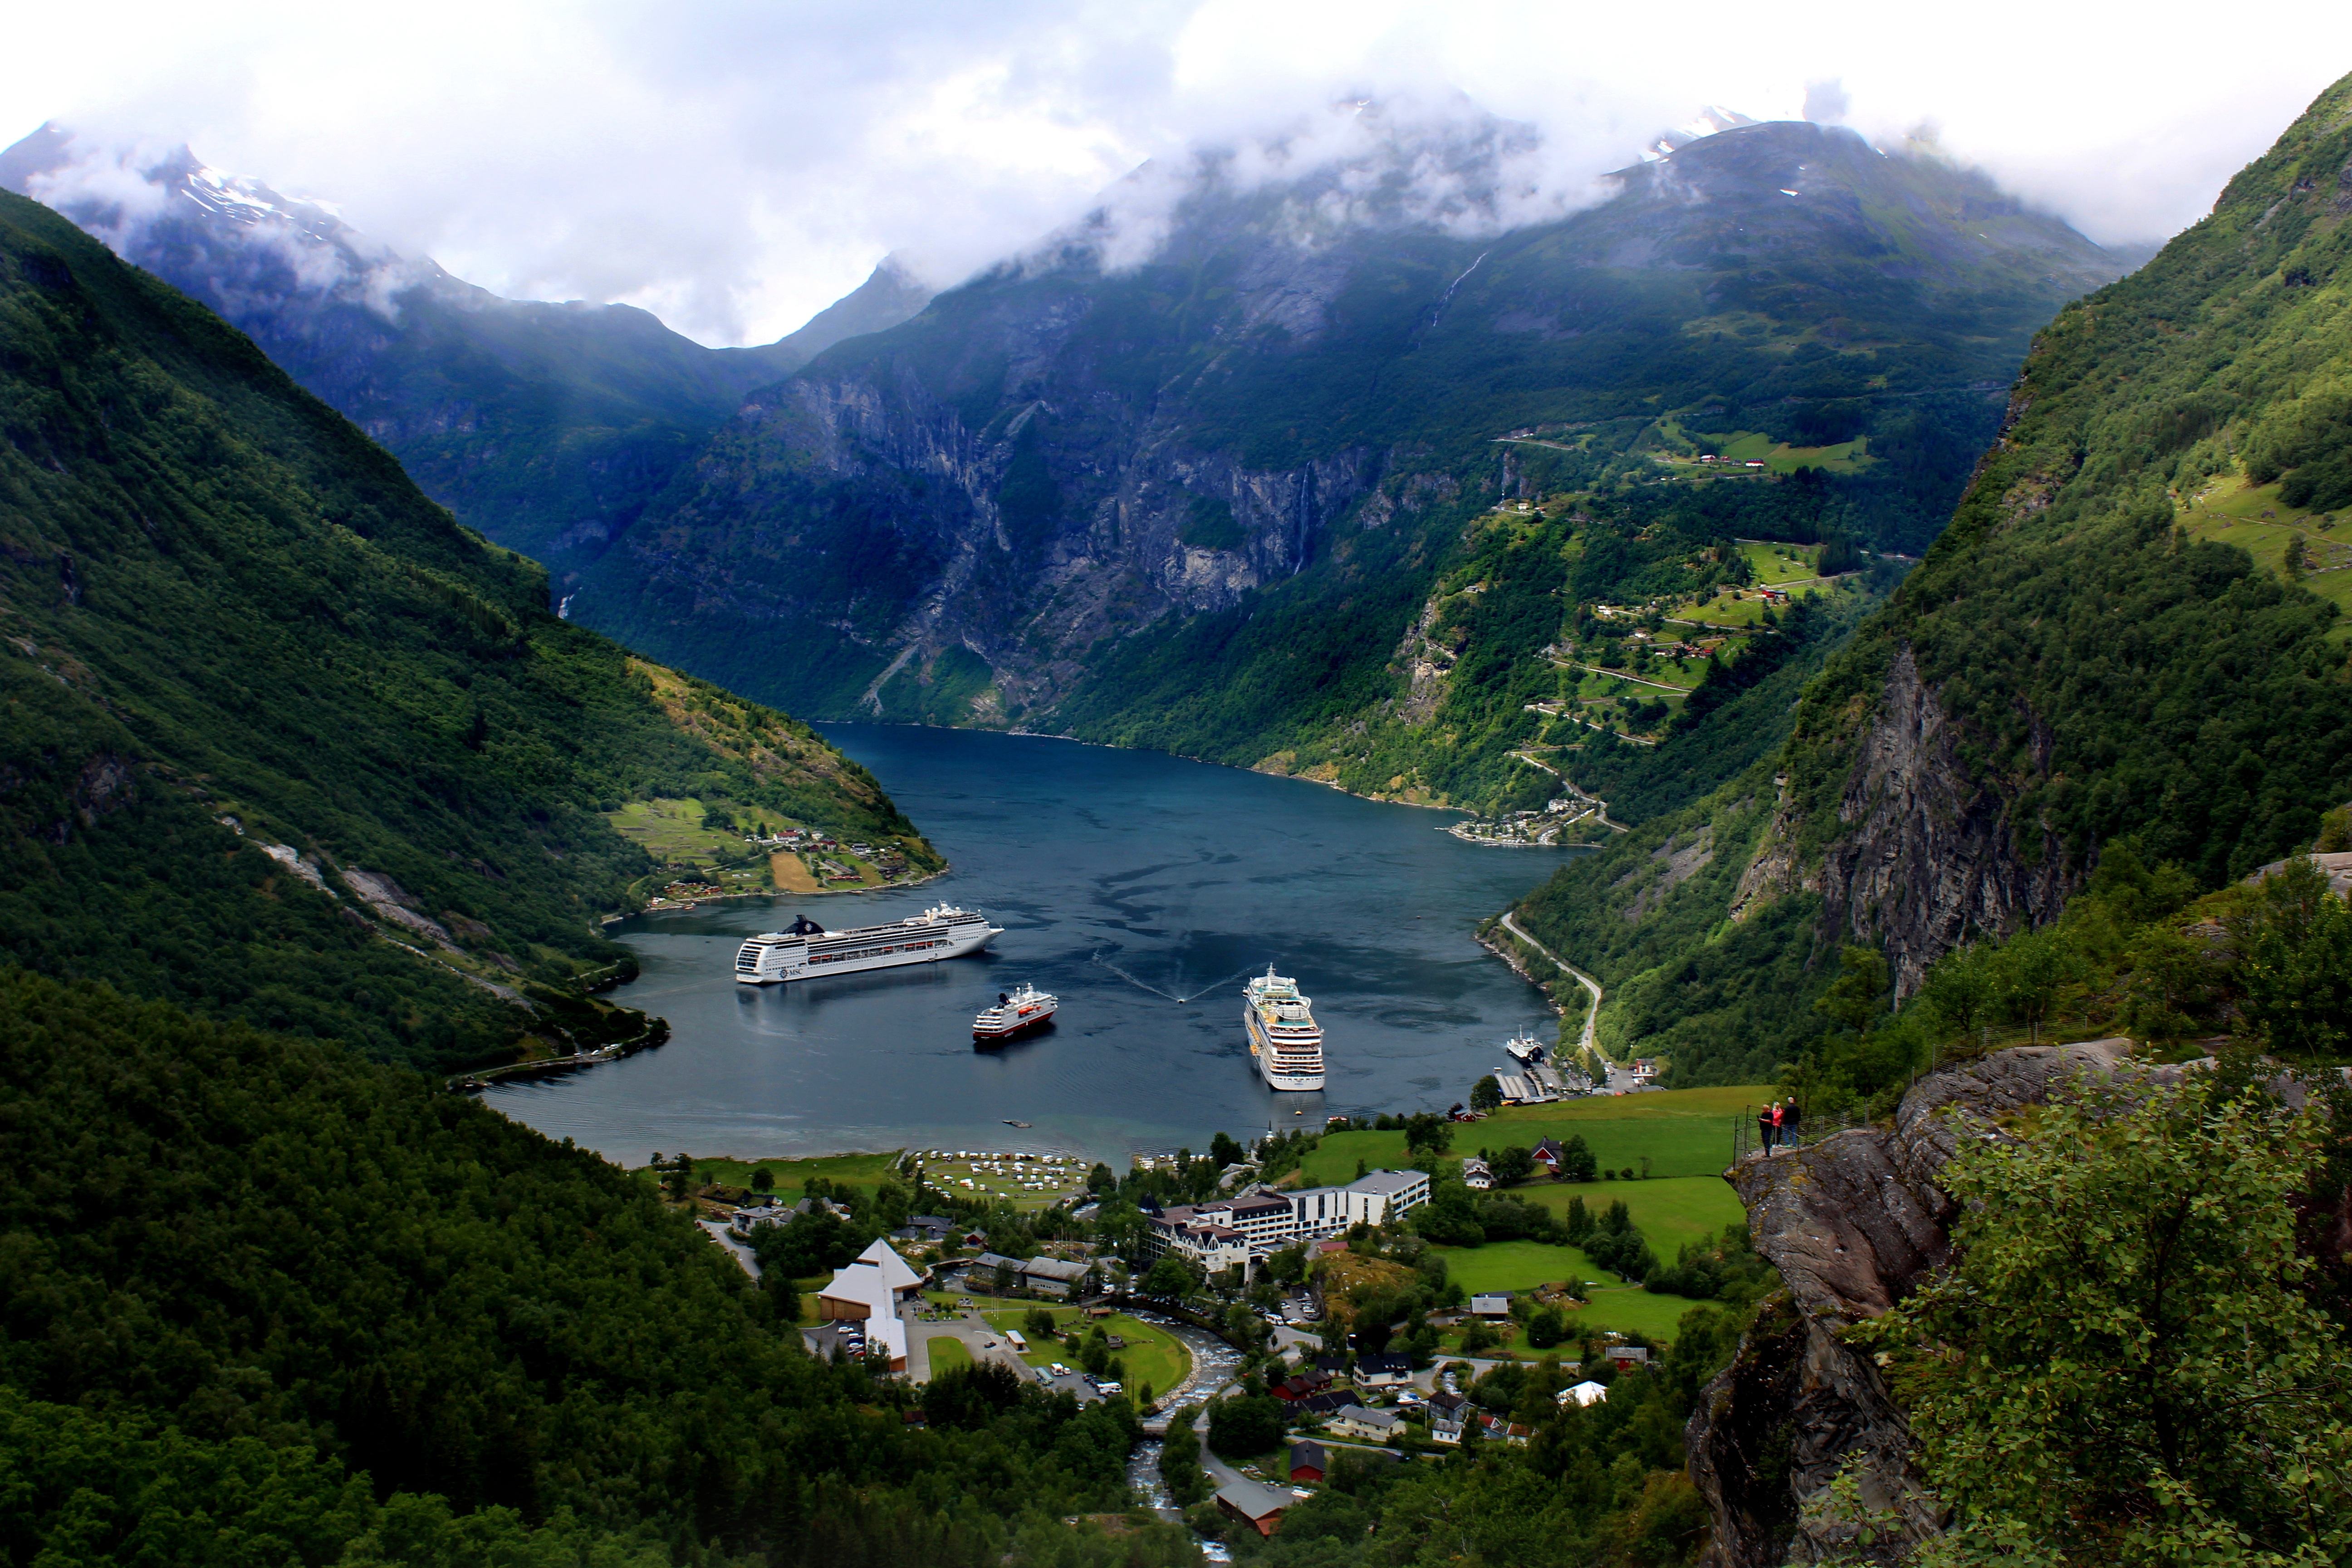
nature, mountain, lake, valley, mountain range, panoramic, fjord, reservoir, highland, alps, plateau, fell, loch, norway, geiranger, landform, tarn, mountain pass, geographical feature, mountainous landforms, glacial landform